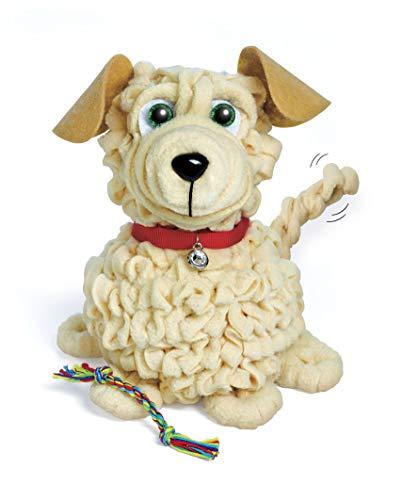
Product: Creativity for Kids Finger Looping Puppy – Beginner Finger Knitting for Kids – Makes 1 Soft Puppy Toy
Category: Toys & Games | Puppets & Puppet Theaters | Finger Puppets
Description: It’s fun to play with a toy you made yourself – just add imagination The Finger Looping Puppy is a soft, cuddly, sensory experience and toy that any child is sure to love.
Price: $14.99
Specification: ProductDimensions:3.5x9.8x9.8inches|ItemWeight:10.9ounces|ShippingWeight:10.9ounces(Viewshippingratesandpolicies)|ASIN:B083L5479N|Itemmodelnumber:6240000|Manufacturerrecommendedage:7yearsandup